Tomb of Seti I

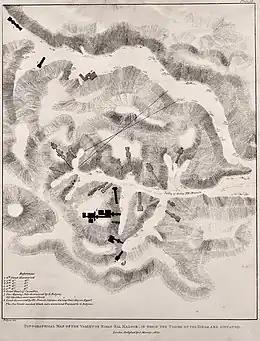
Map of Belzoni's discoveries in the Valley of the Kings. KV17 is marked as "6. Great Tomb of Samathis".

The design of the tomb follows a "joggled axis" style of architecture; the tomb entry's descending line is interrupted by a "wiggle" that changes to a sharper angle of descent when entering the tomb following the first chamber. The entry to the tomb consists of four hallways (A–D), each leading further underground; they have a number of murals depicting traditional religious imagery along with illustrations of Seti I before Ra. Deeper into the tomb, rooms F, Fa, J, Jb, Jc and Jd have intricately carved support pillars with well preserved decorations. It is also one of the first discovered tombs to have a vaulted burial chamber, along with remaining examples of construction, such as plastered over postholes where wooden beams would have been.